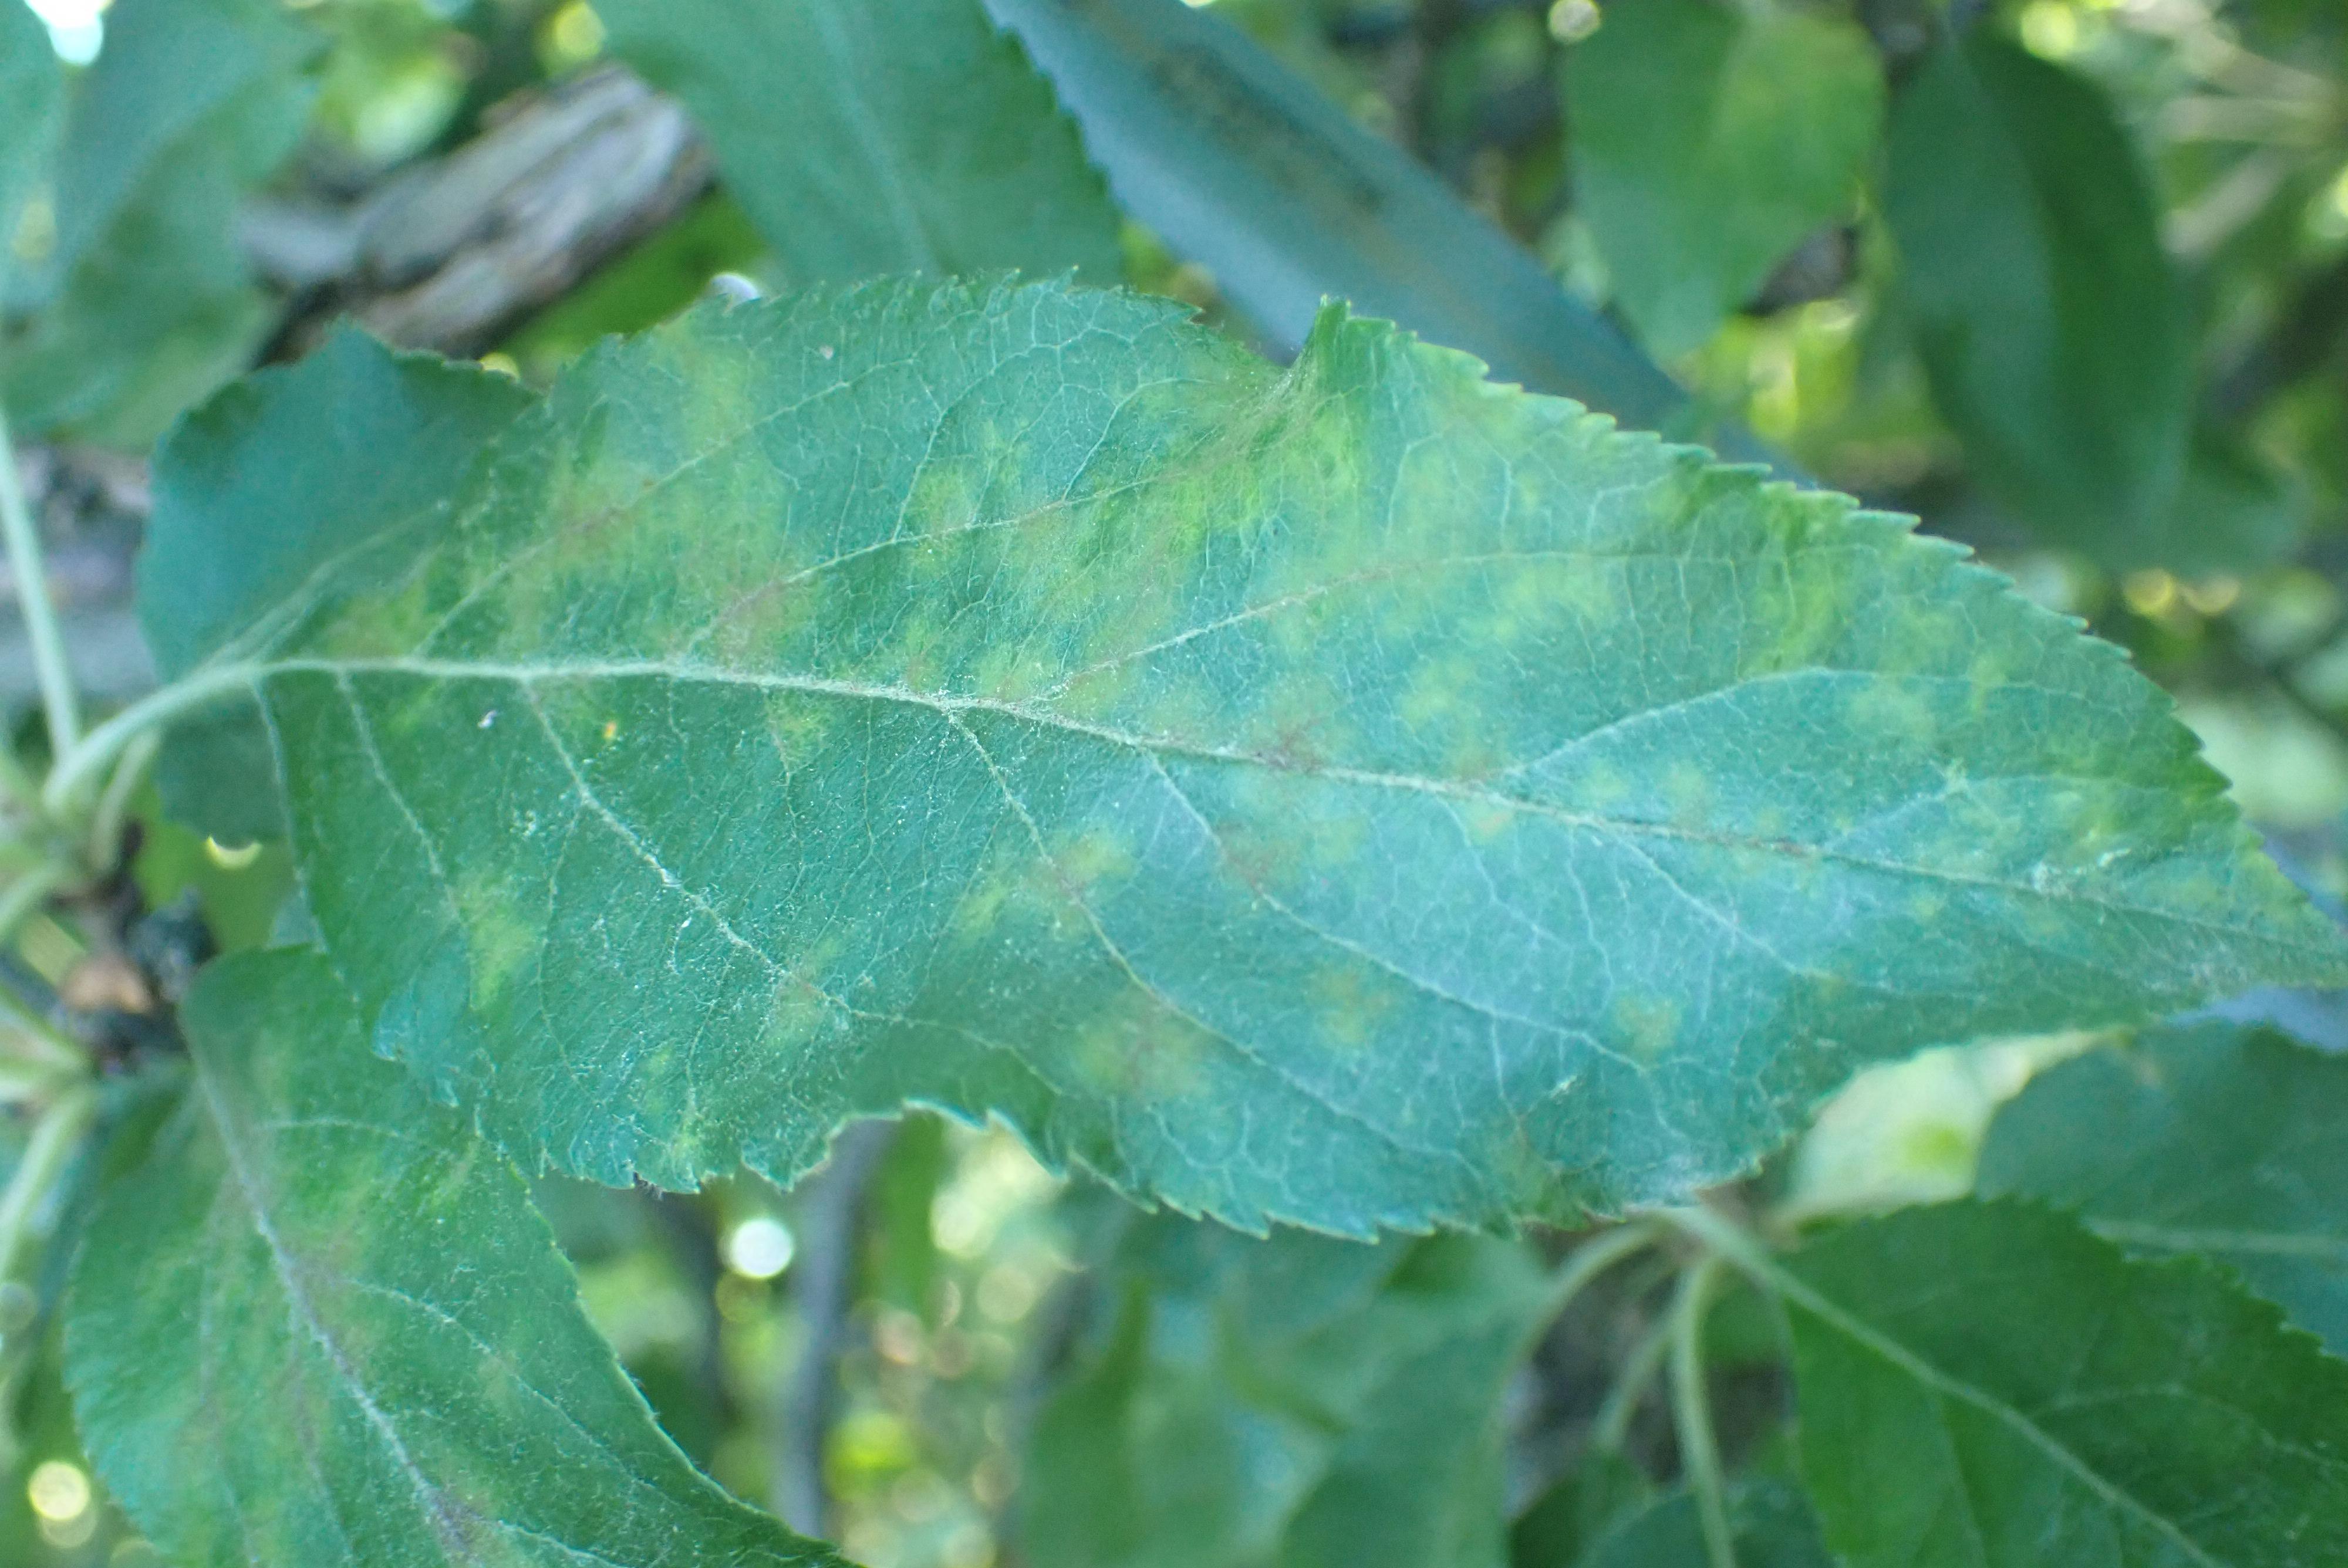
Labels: scab